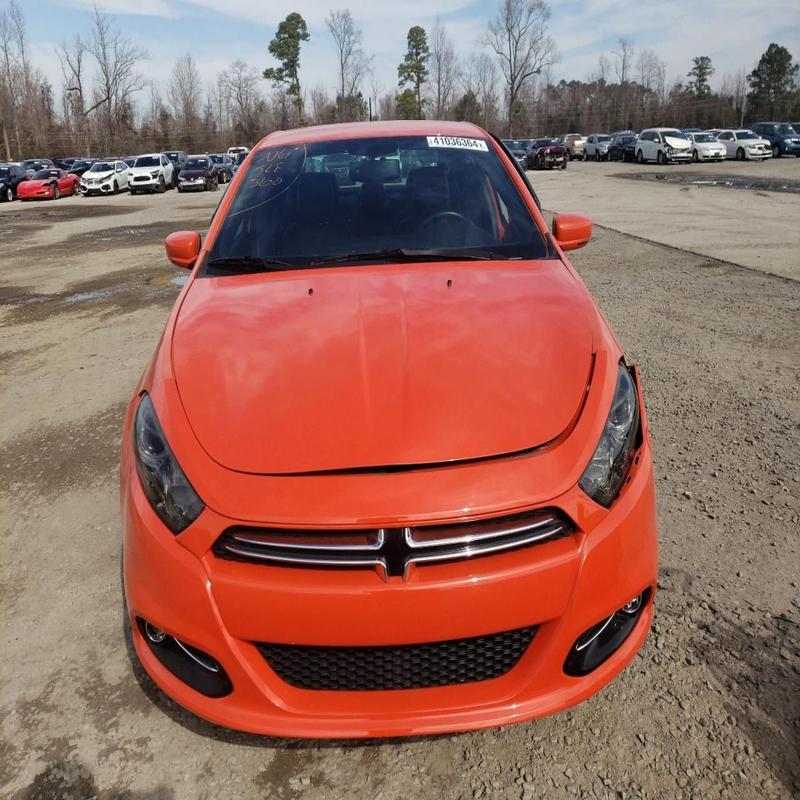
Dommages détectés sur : pare-choc avant, capot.
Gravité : mineur